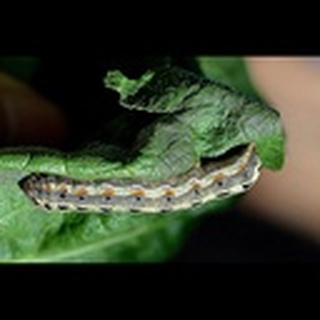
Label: cotton_army_worm